SS Ceramic

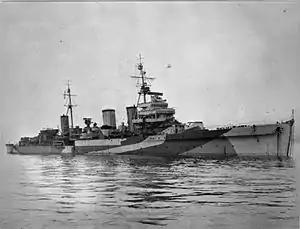
The light cruiser received "Ceramic"s distress signal

About three hours later "U-515" fired two more torpedoes, which broke the ship's back and sank her immediately. By now it was very stormy and raining. The heavy sea capsized some of the lifeboats and left many people struggling in the water. Those boats that were not capsized stayed afloat only by constant bailing.